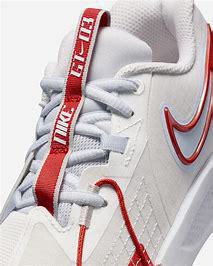
Brand: Nike
Model: G T Cut 3